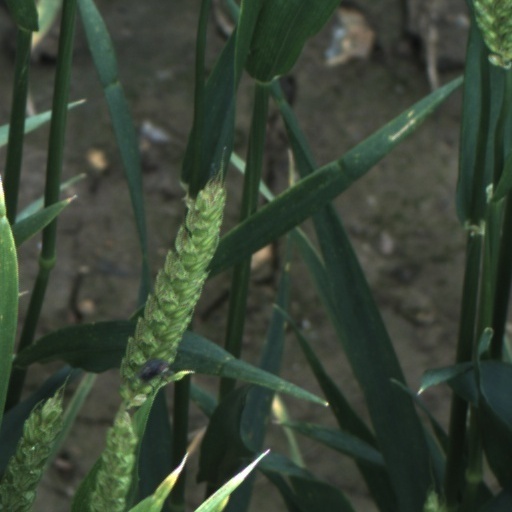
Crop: wheat